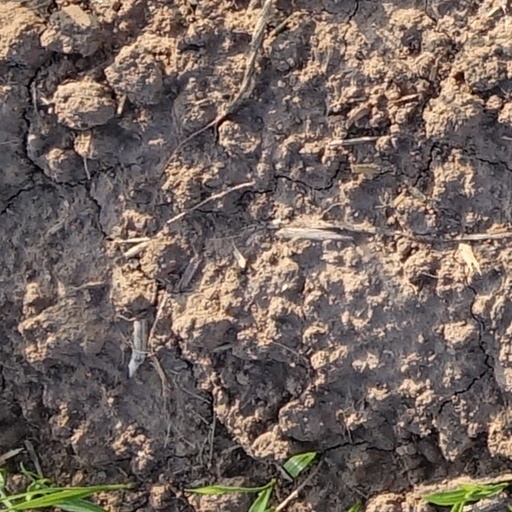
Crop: wheat